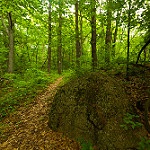
Label: forest